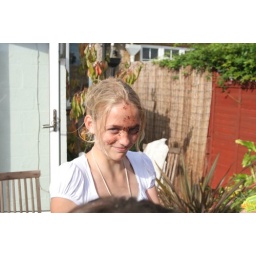
My middle daughter, Laura, her face covered in Chocolate cake at a BBQ